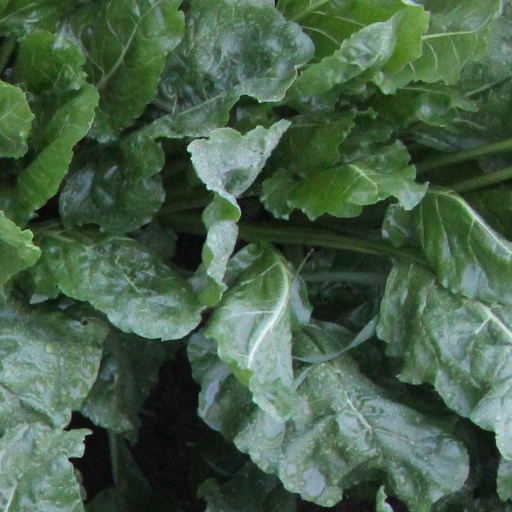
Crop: sugar beet